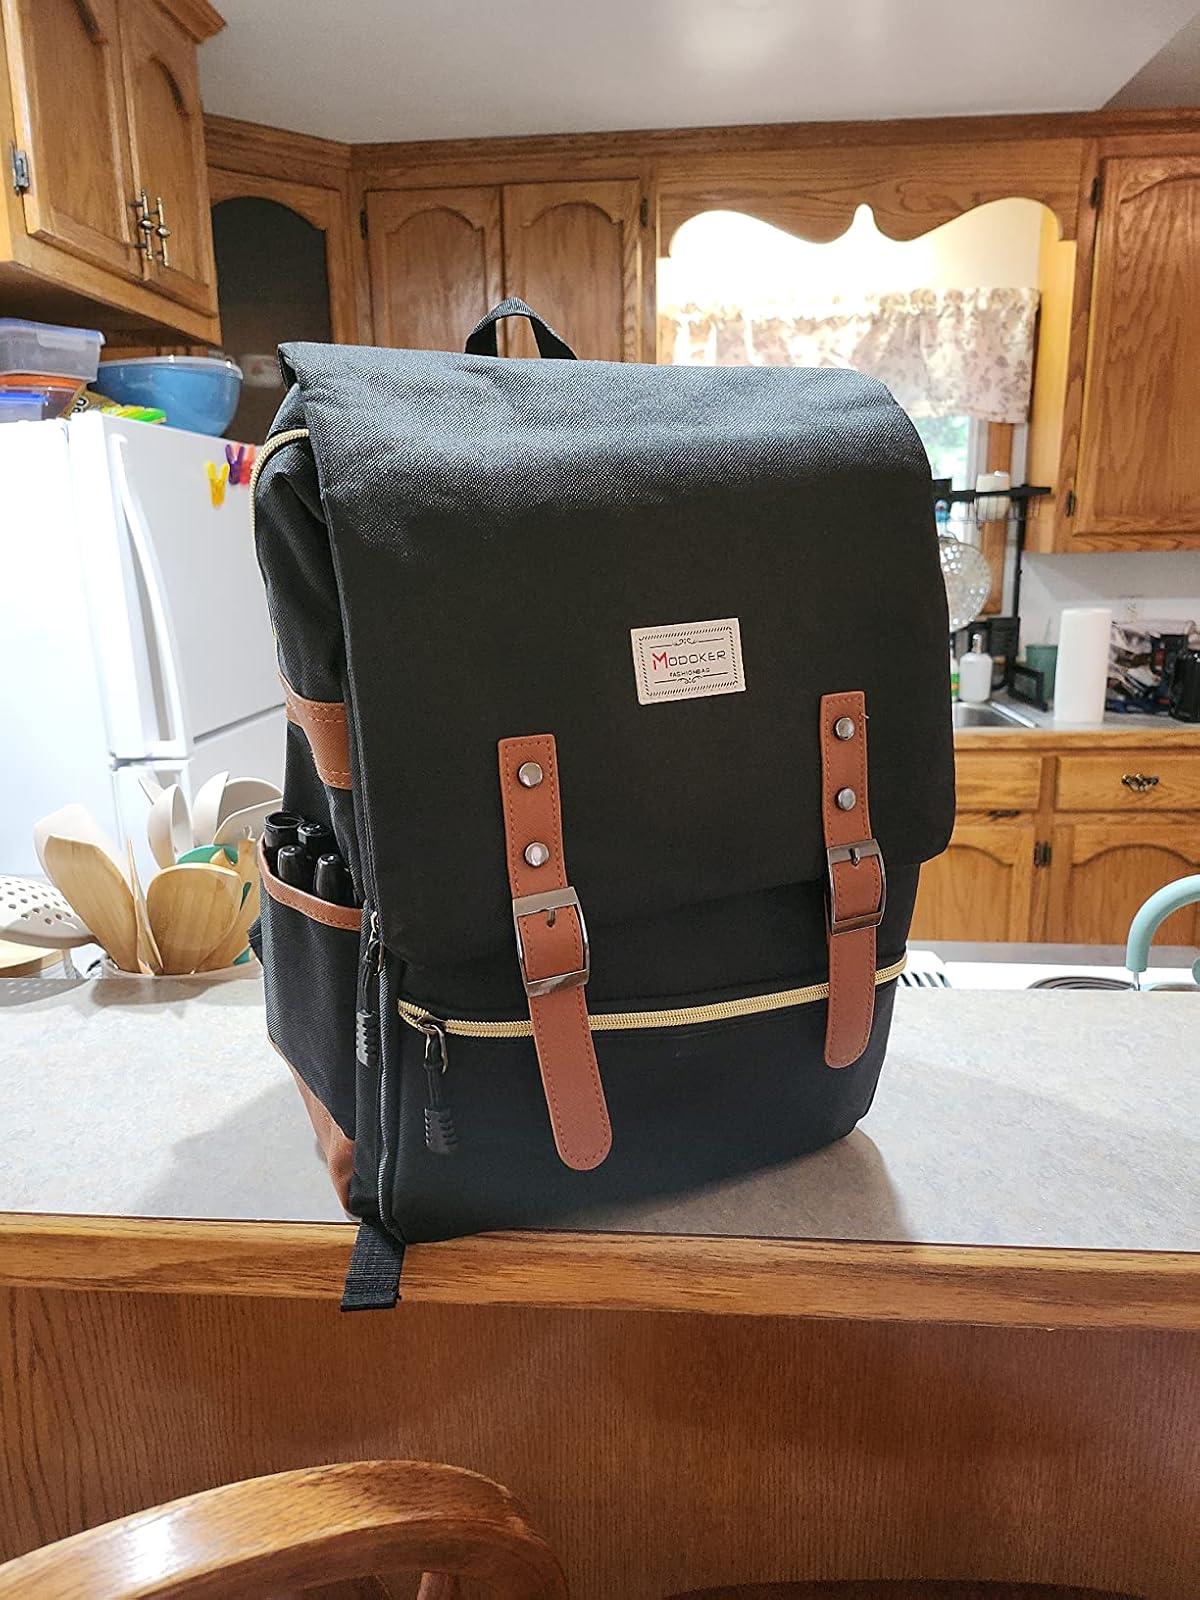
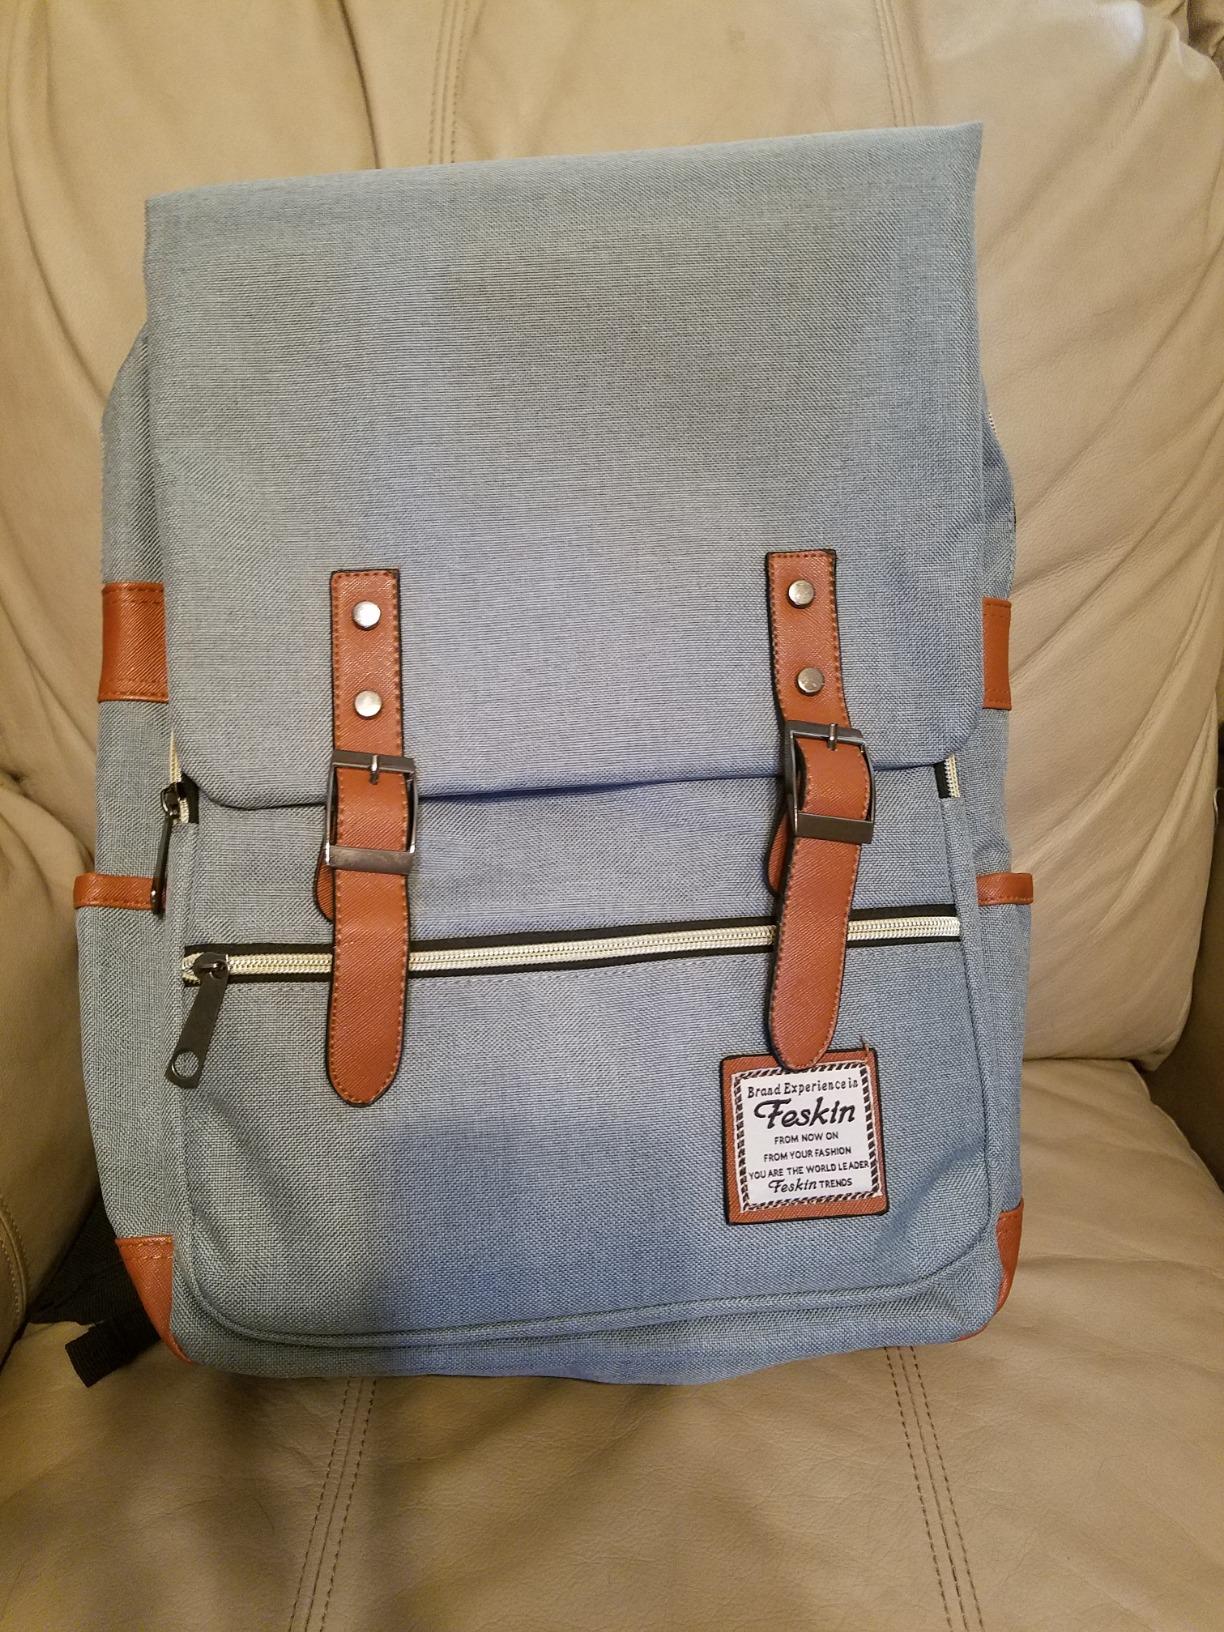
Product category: bag
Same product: no